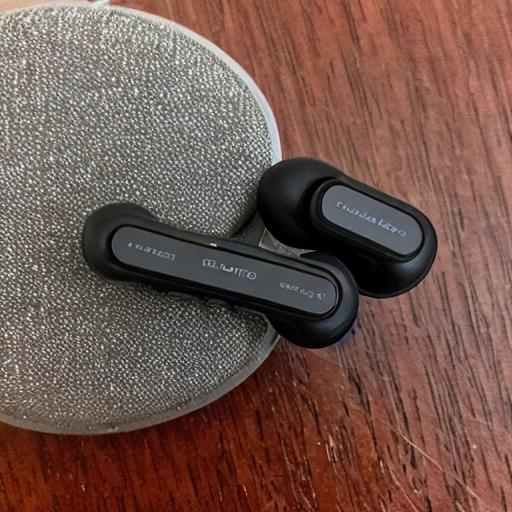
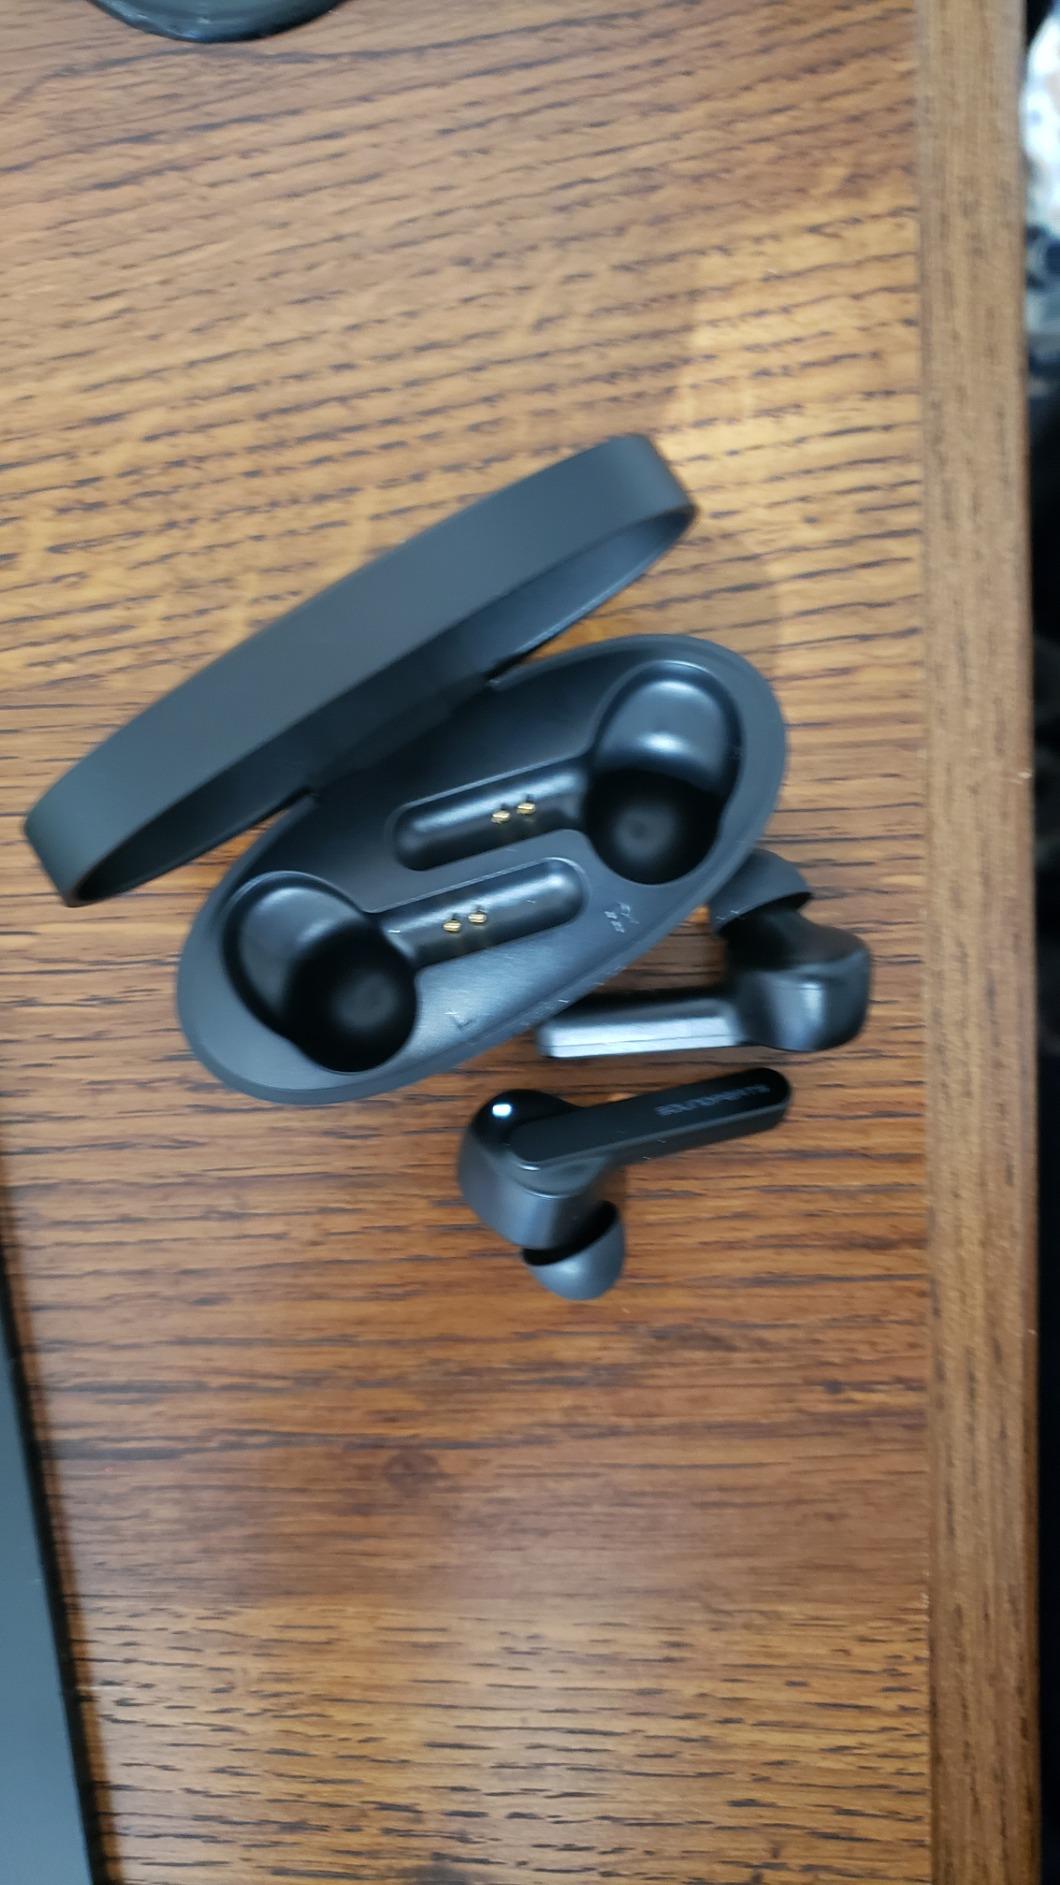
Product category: earbuds
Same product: no